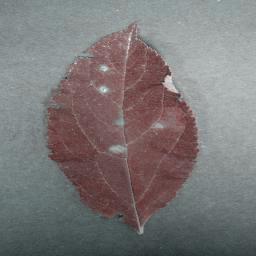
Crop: apple
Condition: cedar_rust